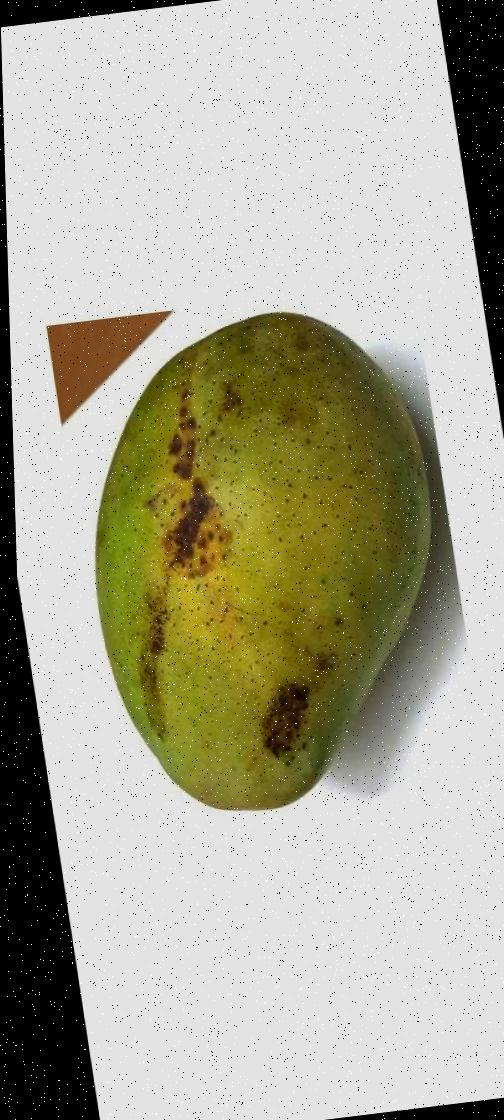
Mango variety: Fazli Shurmai